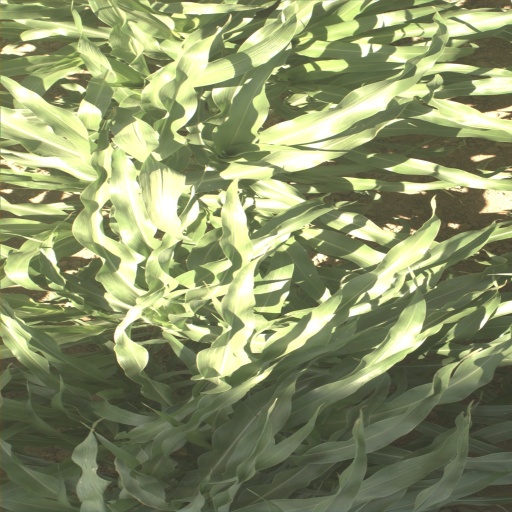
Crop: sorghum